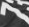
Number: 7